Question: Please indicate a possible affordance area of the bowl that can be used for holding
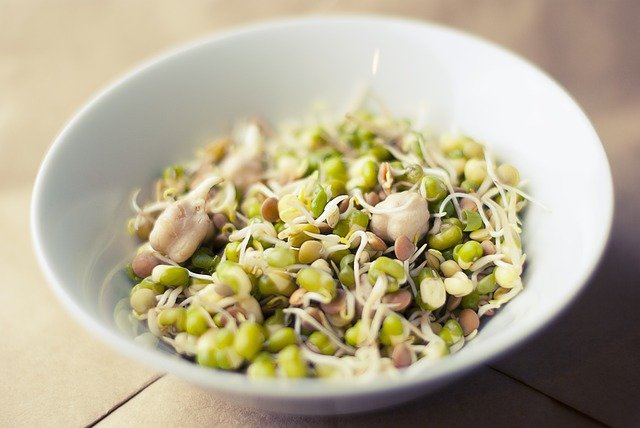
Answer: [24, 8, 614, 394]